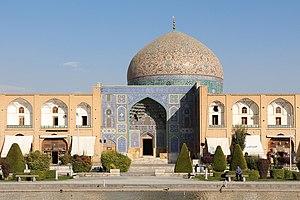
Mosquée du Cheikh Lotfallah, Ispahan, Iran